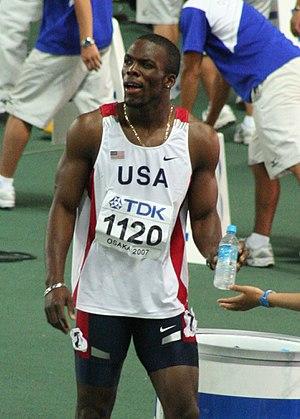
Jeremy Mathew Wariner, né le 31 janvier 1984 à Irving au Texas, est un athlète américain, spécialiste du 400 mètres.